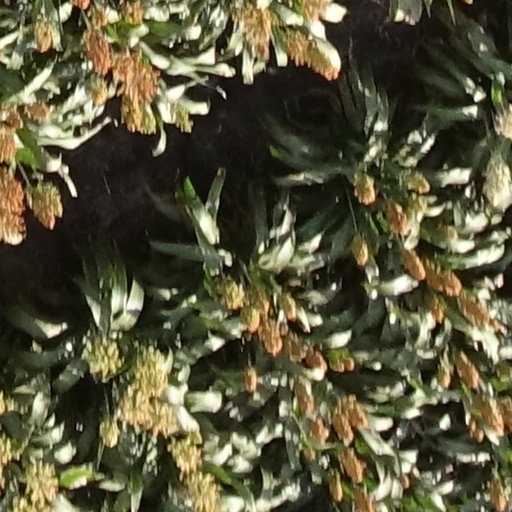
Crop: sorghum